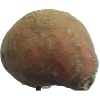
Label: Potato Sweet 1